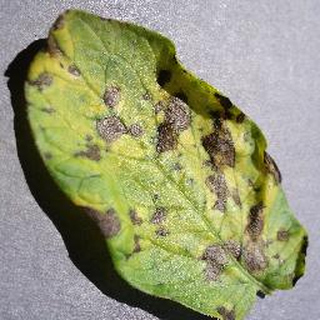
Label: potato_early_blight